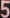
Number: 5